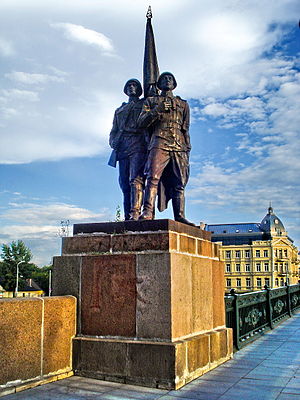
Den grønne bro (Vilnius) / Skulpturer
Den grønne bro er en bro over Nerisfloden i Vilnius, Litauen, der forbinder byens centrum med bydelen Snipiskes. Den oprindelige bro blev bygget i 1500-tallet og var den første bro over Neris i Vilnius.